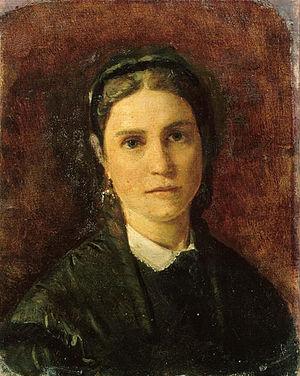
Léonie Thévenot d’Aunet, née à Paris en 1820 et morte dans le 1ᵉʳ arrondissement de Paris le 21 mars 1879, est une romancière, nouvelliste, dramaturge et exploratrice française.
La place des femmes dans le théâtre en tant qu'actrices, dramaturges ou metteuses en scène a évolué à travers les époques et diffère selon les pays.